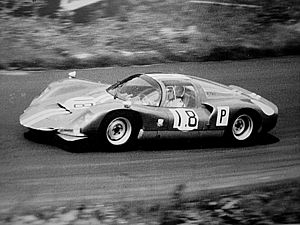
Porsche 906
Porsche 906 på Nürburgring 1966, chauffør: Joseph Siffert
Porsche 906, også kendt som Carrera 6, er en bilmodel fra den tyske bilproducent Porsche. Den blev kun produceret i 65 eksemplarer i 1966, og det var Porsches sidste løbsmodel som også var godkendt til gadebrug.